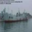
Label: ship